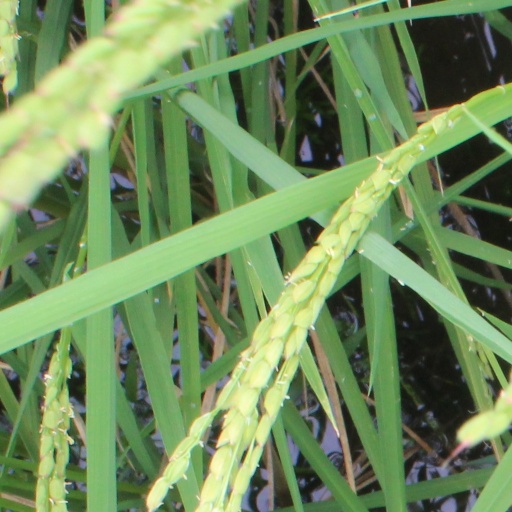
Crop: rice